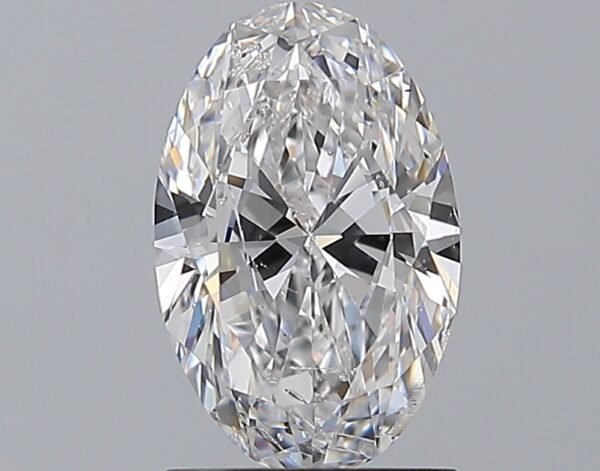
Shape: oval
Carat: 1.5
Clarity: SI2
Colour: D
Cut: EX
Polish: EX
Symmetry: VG
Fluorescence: N
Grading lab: GIA
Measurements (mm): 9.55 x 6.16 x 3.75